Mykola Horbal

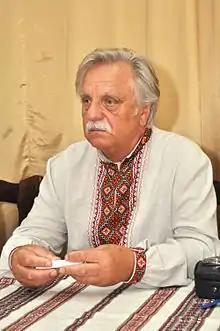
Horbal in 2015

Mykola Andriyovych Horbal (born 10 September 1940) is a Ukrainian former Soviet dissident, human right activist, politician, and poet who was a member of the Ukrainian Helsinki Group and later a People's Deputy of Ukraine.